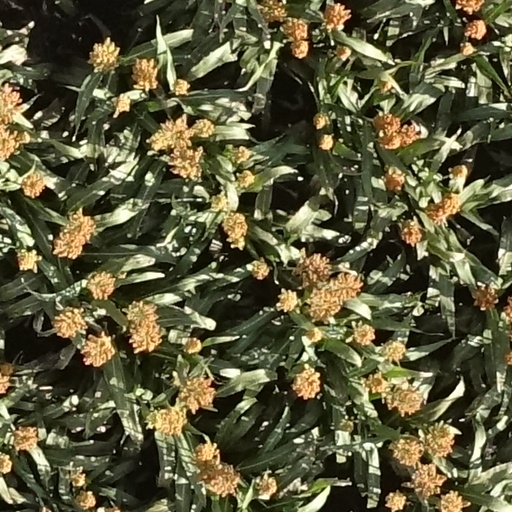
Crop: sorghum